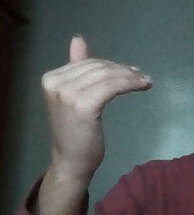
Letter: khaa